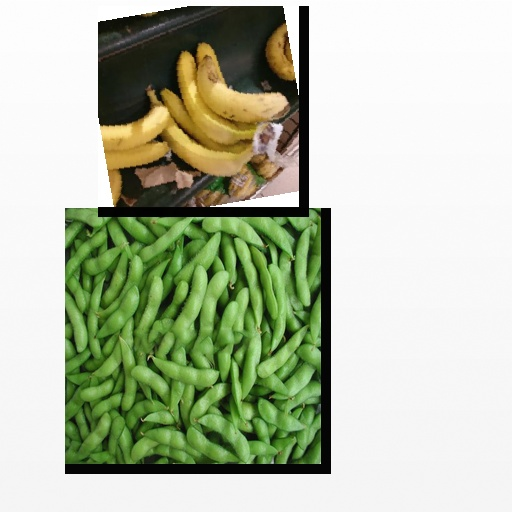
Food items: soybean, banana